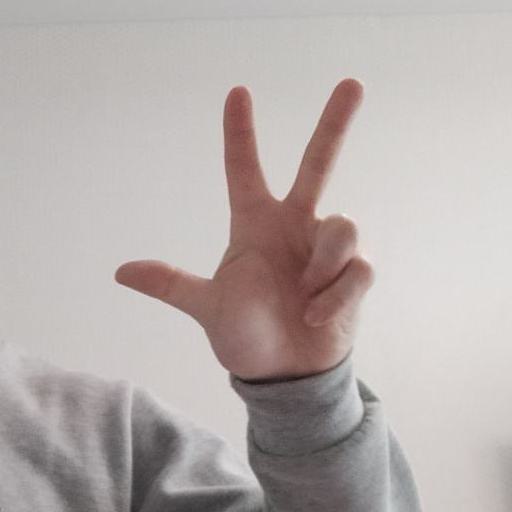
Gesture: three2